Lince Dorado

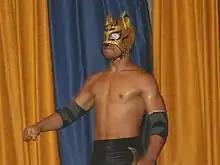
Dorado in 2008

Dorado would return to the ring in January, teaming with Claudio Castagnoli and Ophidian to defeat Mike Quackenbush, Tim Donst and Amasis in a Trios Increibles match. During the match, Dorado utilized a more grounded style of wrestling instead of his usual high flying style. Dorado then entered the King of Trios tournament, where he rejoined El Pantera and aligned with luchador Incognito to form Los Luchadores de Mexico. The team would go on to win the tournament, lastly defeating The BLKOUT (Eddie Kingston, Ruckus and Joker) after Dorado made Kingston submit with the Chikara Special. Following the tournament, Kingston was not seen for a couple of months afterwards. When Kingston returned, he immediately targeted Dorado and defeated him several times but was repeatedly unsuccessful in keeping him down, driving Kingston to the point of total insanity. Aside from his feud with Kingston, Dorado joined former enemy Jimmy Olsen (who, at the time, began competing as both himself and as the second Equinox) and Helios to form The Future is Now in order to feud with The UnStable (Vin Gerard (the first Equinox), STIGMA and Colin Delaney). In late 2008, Olsen (as Equinox) and Dorado won the first-ever La Lotería Letal and were thus granted the three points required to compete for the Campeonatos de Parejas. Olsen (as Equinox) and Dorado, challenged the champions The Osirian Portal at Chikara's "Armdrags to Riches" event on November 16, 2008, in a two out of three falls match. Although Dorado gained the first pinfall, the Portal ultimately retained the title after pinning Dorado and then Equinox. On November 22, 2009, at the season eight finale "Three-Fisted Tales" Dorado challenged Player Dos for the Young Lions Cup, but was defeated after Dos German suplexed him on the ring steps. After the match Dorado was carried backstage by Equinox and Helios in a scene reminiscent of the events of two years prior.